Zahedan

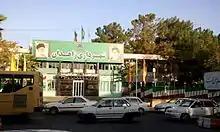
Zahedan Municipality

Zahedan has a hot desert climate (Köppen: "BWh", Trewartha: "BW"). Precipitation is very low, and mostly falls in winter.